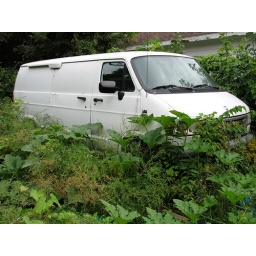
Discarded van sitting in weeds in backyard of house in St. Paul, Minnesota.